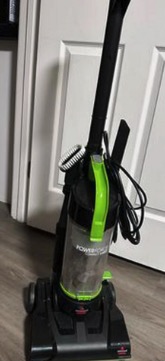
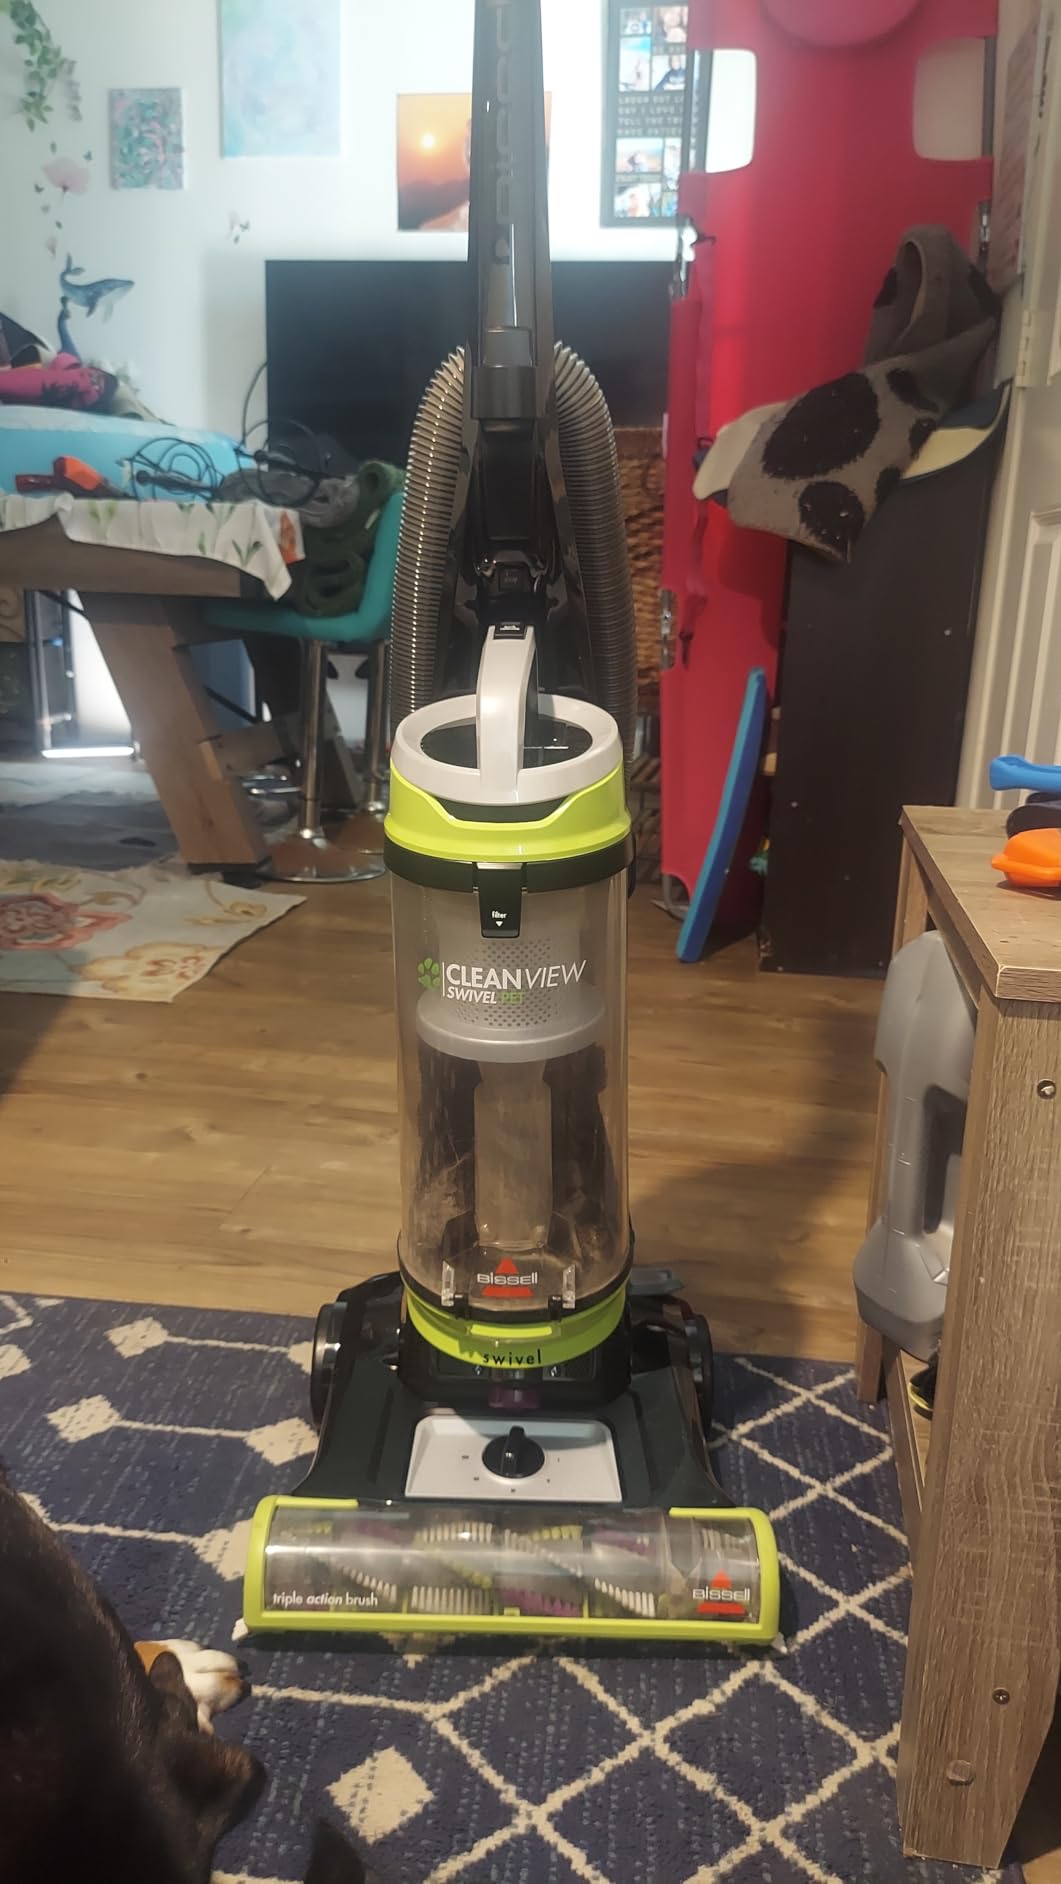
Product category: items_vacuum
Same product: no